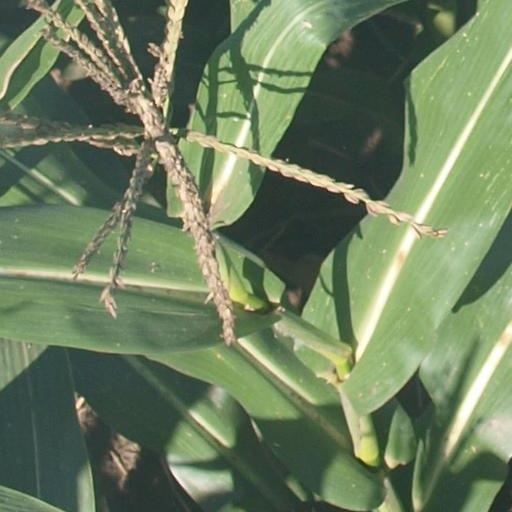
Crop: maize; corn